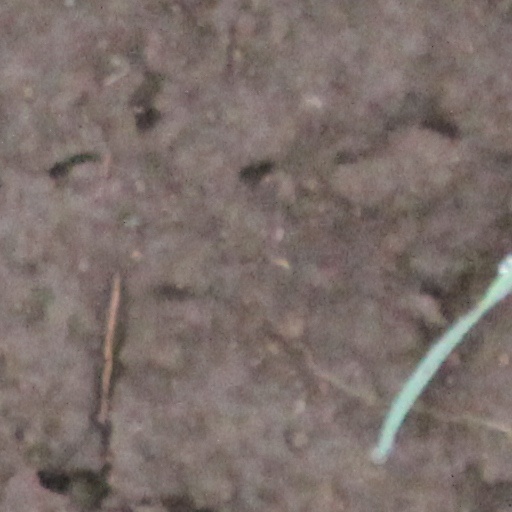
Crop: wheat